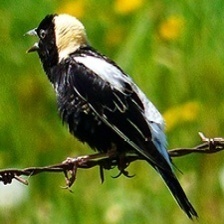
Species: BOBOLINK
Scientific name: DOLICHONYX ORYZIVORUS